Lichfield

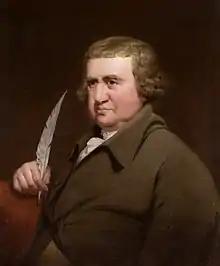
Erasmus Darwin, 1792

Lichfield Canal was historically part of the Wyrley and Essington Canal and ran south of the city from 1797, until it was abandoned in 1955. It covers a distance of through 30 locks from Ogley Junction on the Birmingham Canal Navigations (BCN) to Huddlesford Junction on the Coventry Canal.